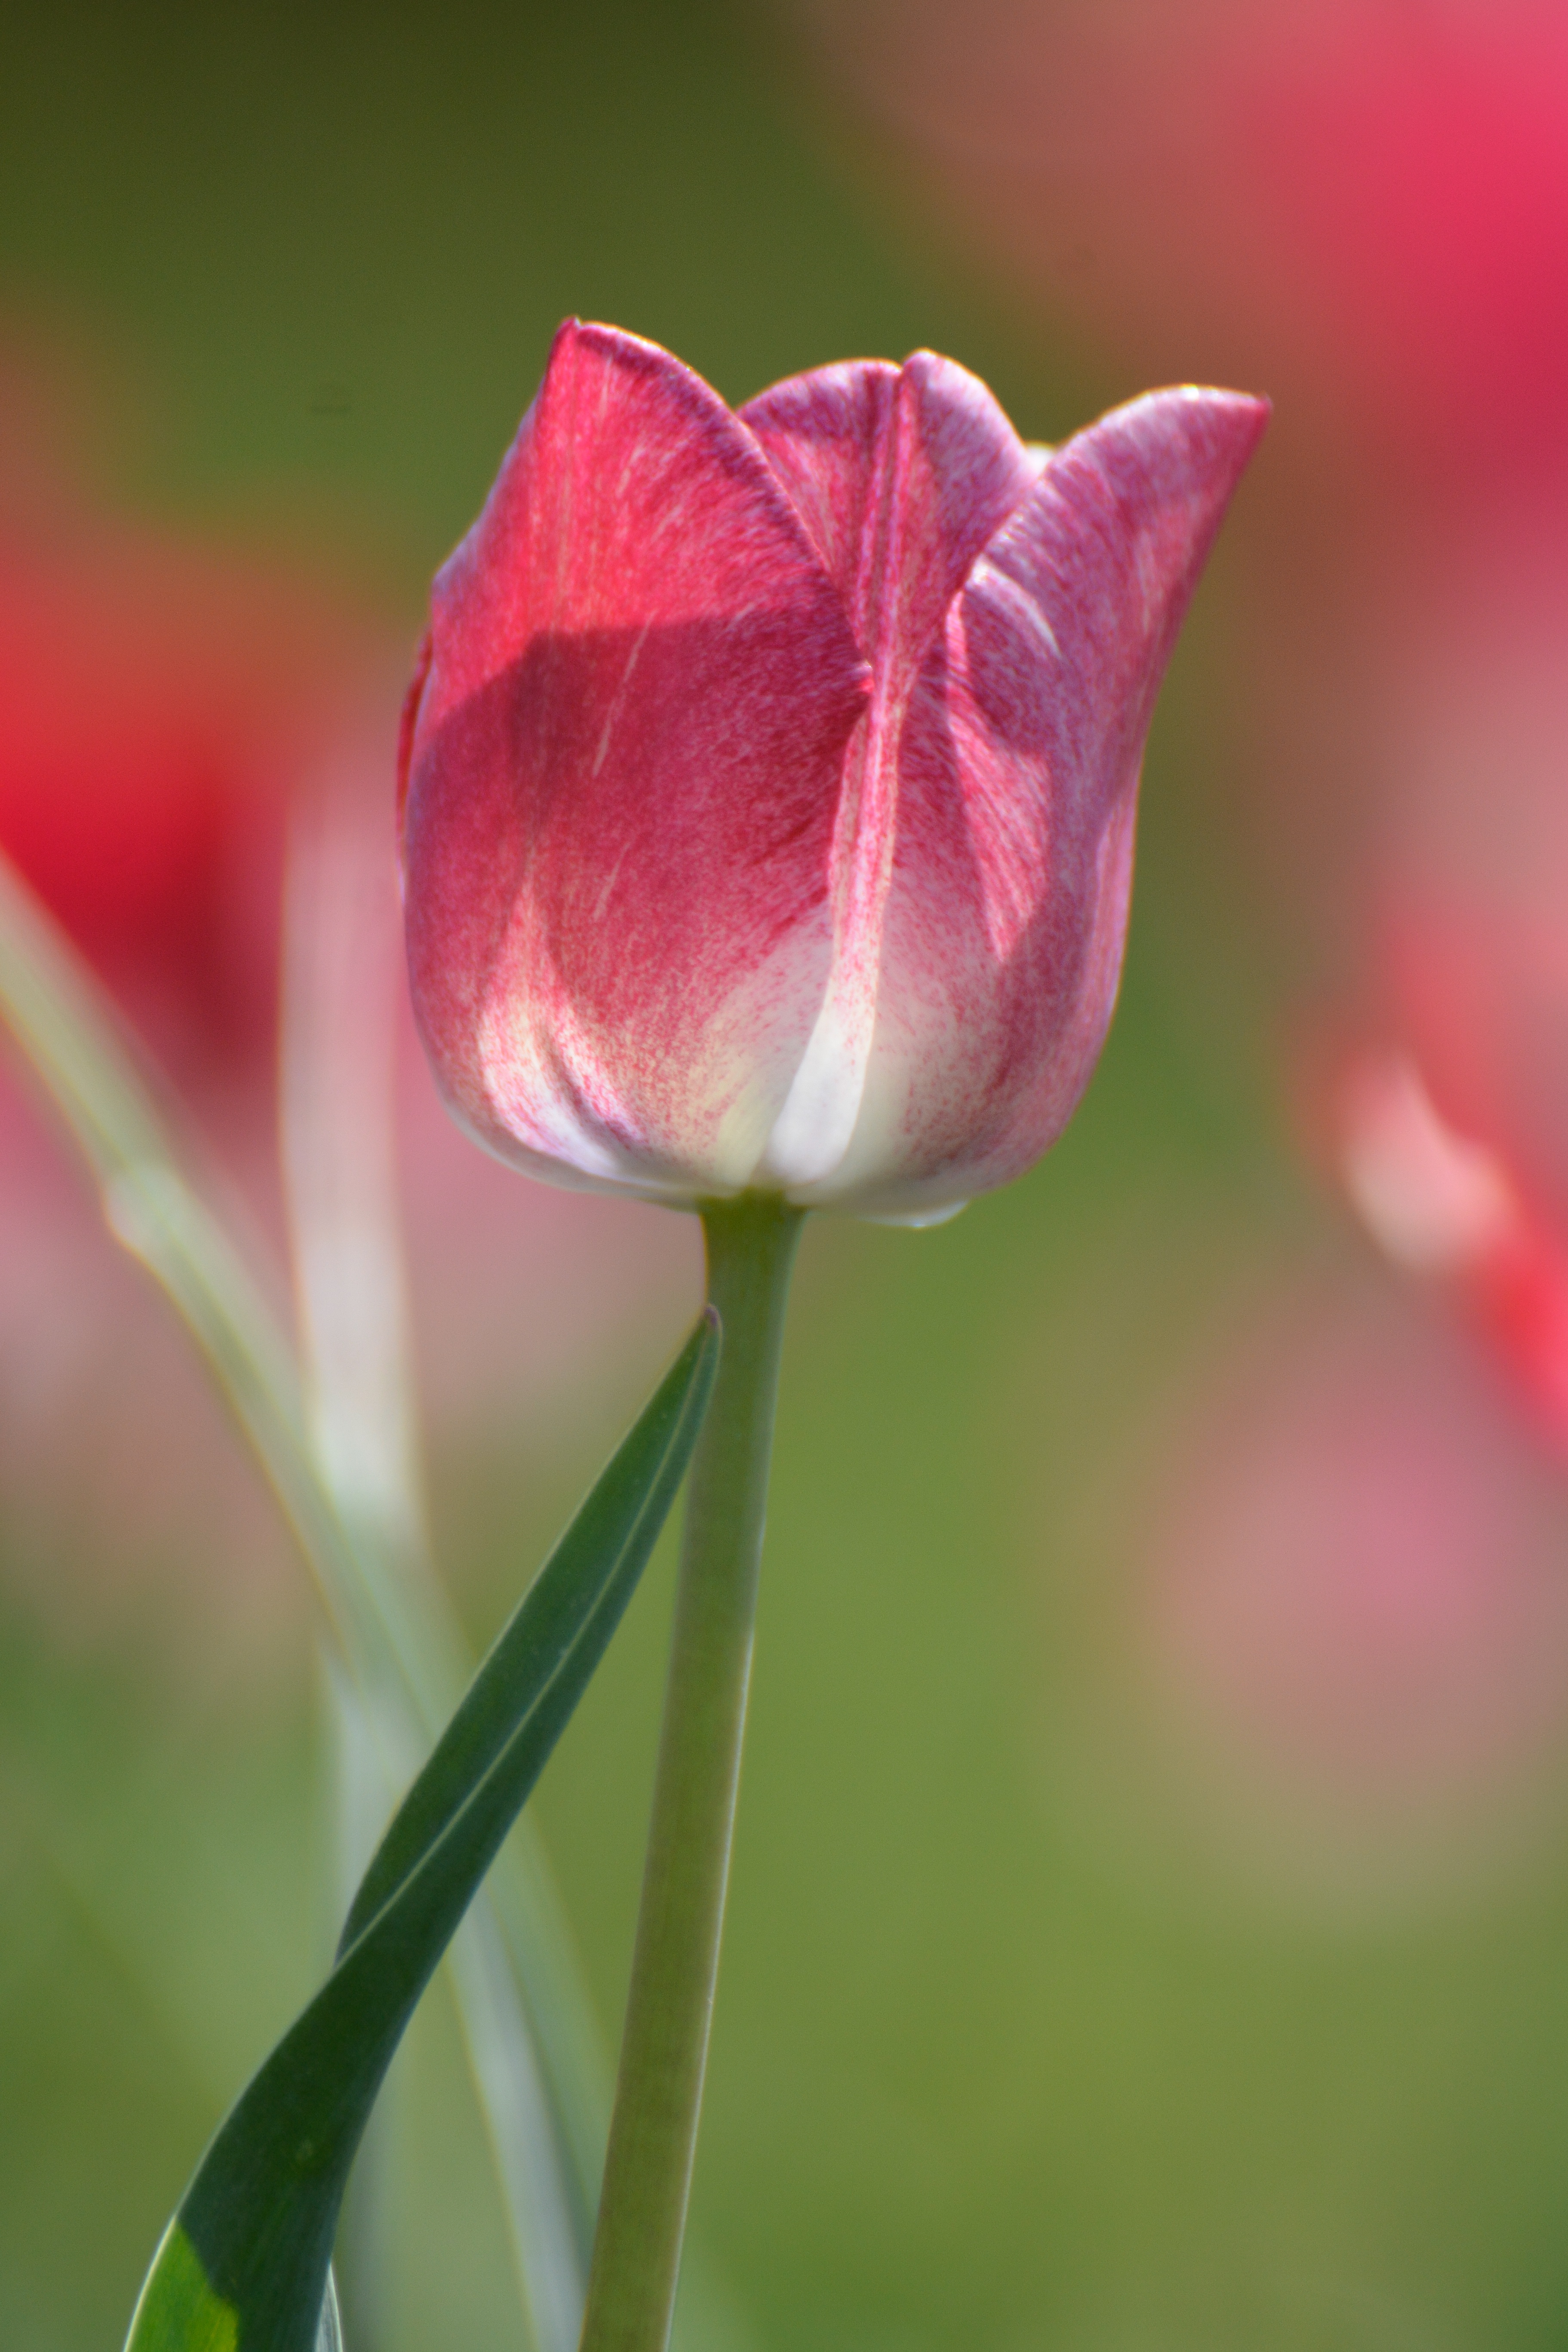
blossom, plant, photography, flower, petal, tulip, flora, close up, holland, tulips, bud, macro photography, flowering plant, plant stem, land plant